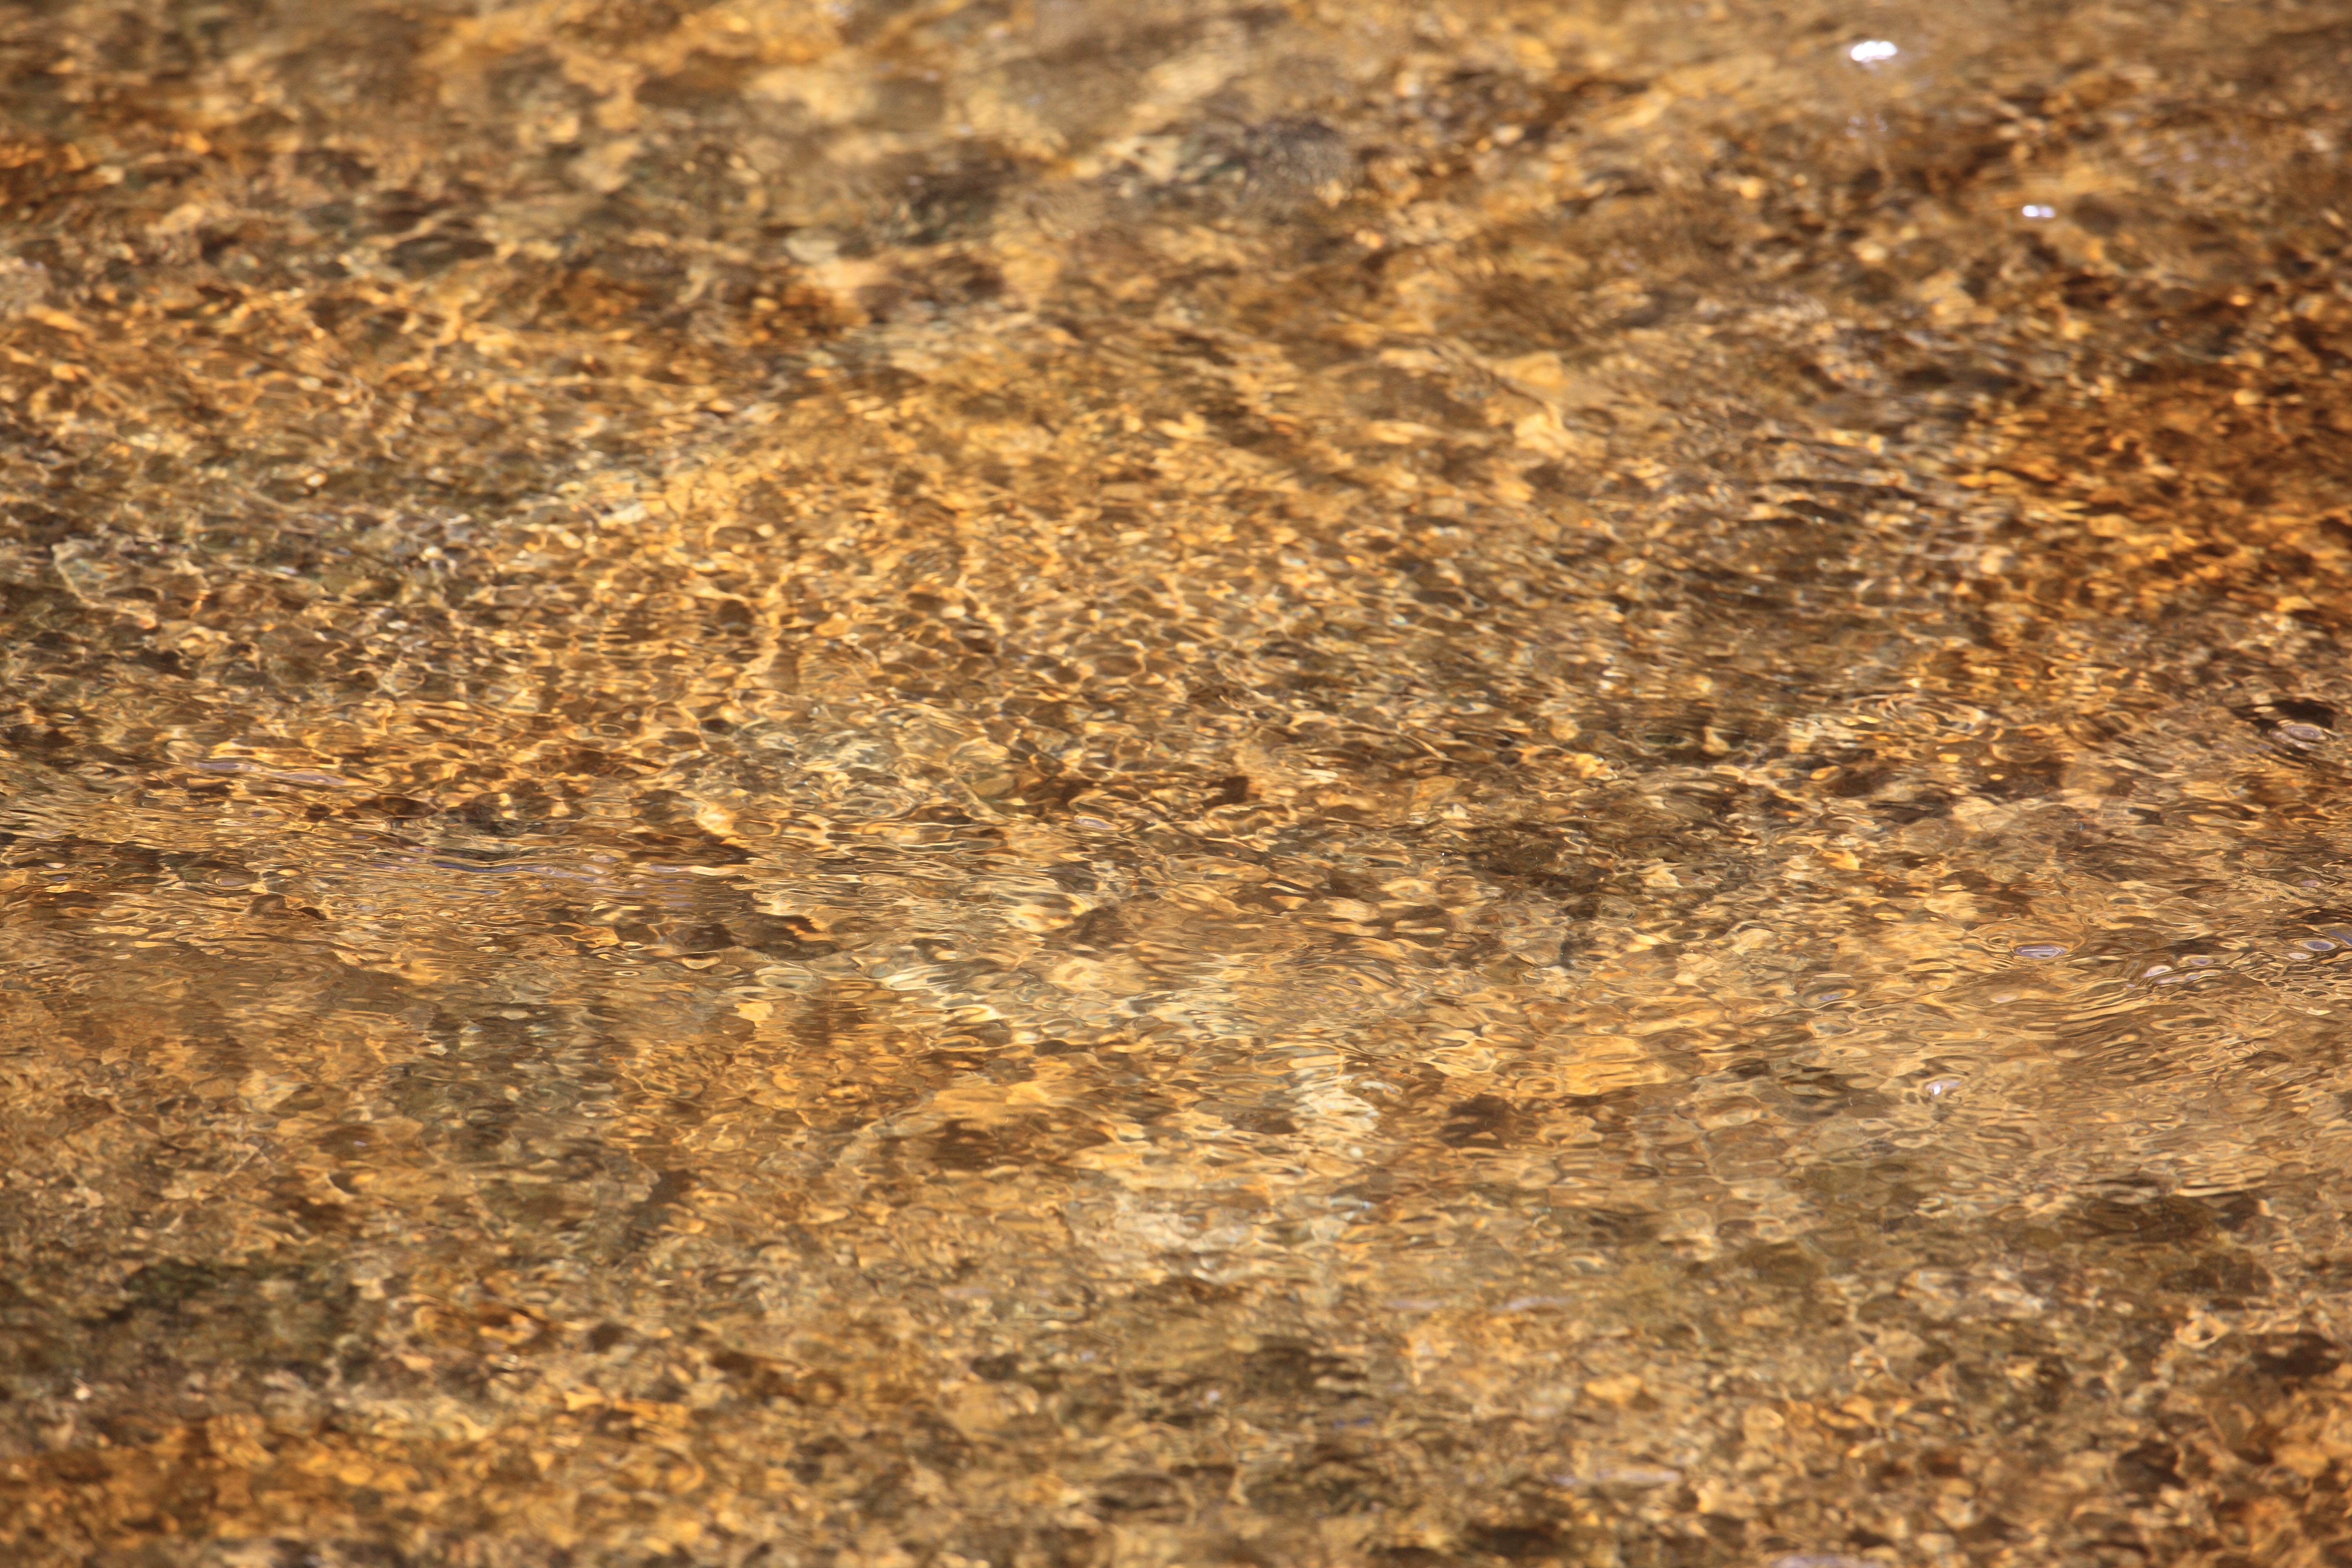
water, sand, rock, wood, texture, floor, ripple, high, soil, material, cool image, 5d, hires, markii, hi, res, resolution, chiba, ohtaki, isumi, flooring